Grace Methodist Episcopal Church (Wichita, Kansas)

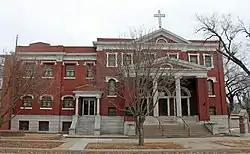
The church in 2013.

The Grace Methodist Episcopal Church in Wichita, Kansas, later known as Grace United Methodist Church, is a historic church at 944 S. Topeka. It was built in 1910 and added to the National Register in 2006.